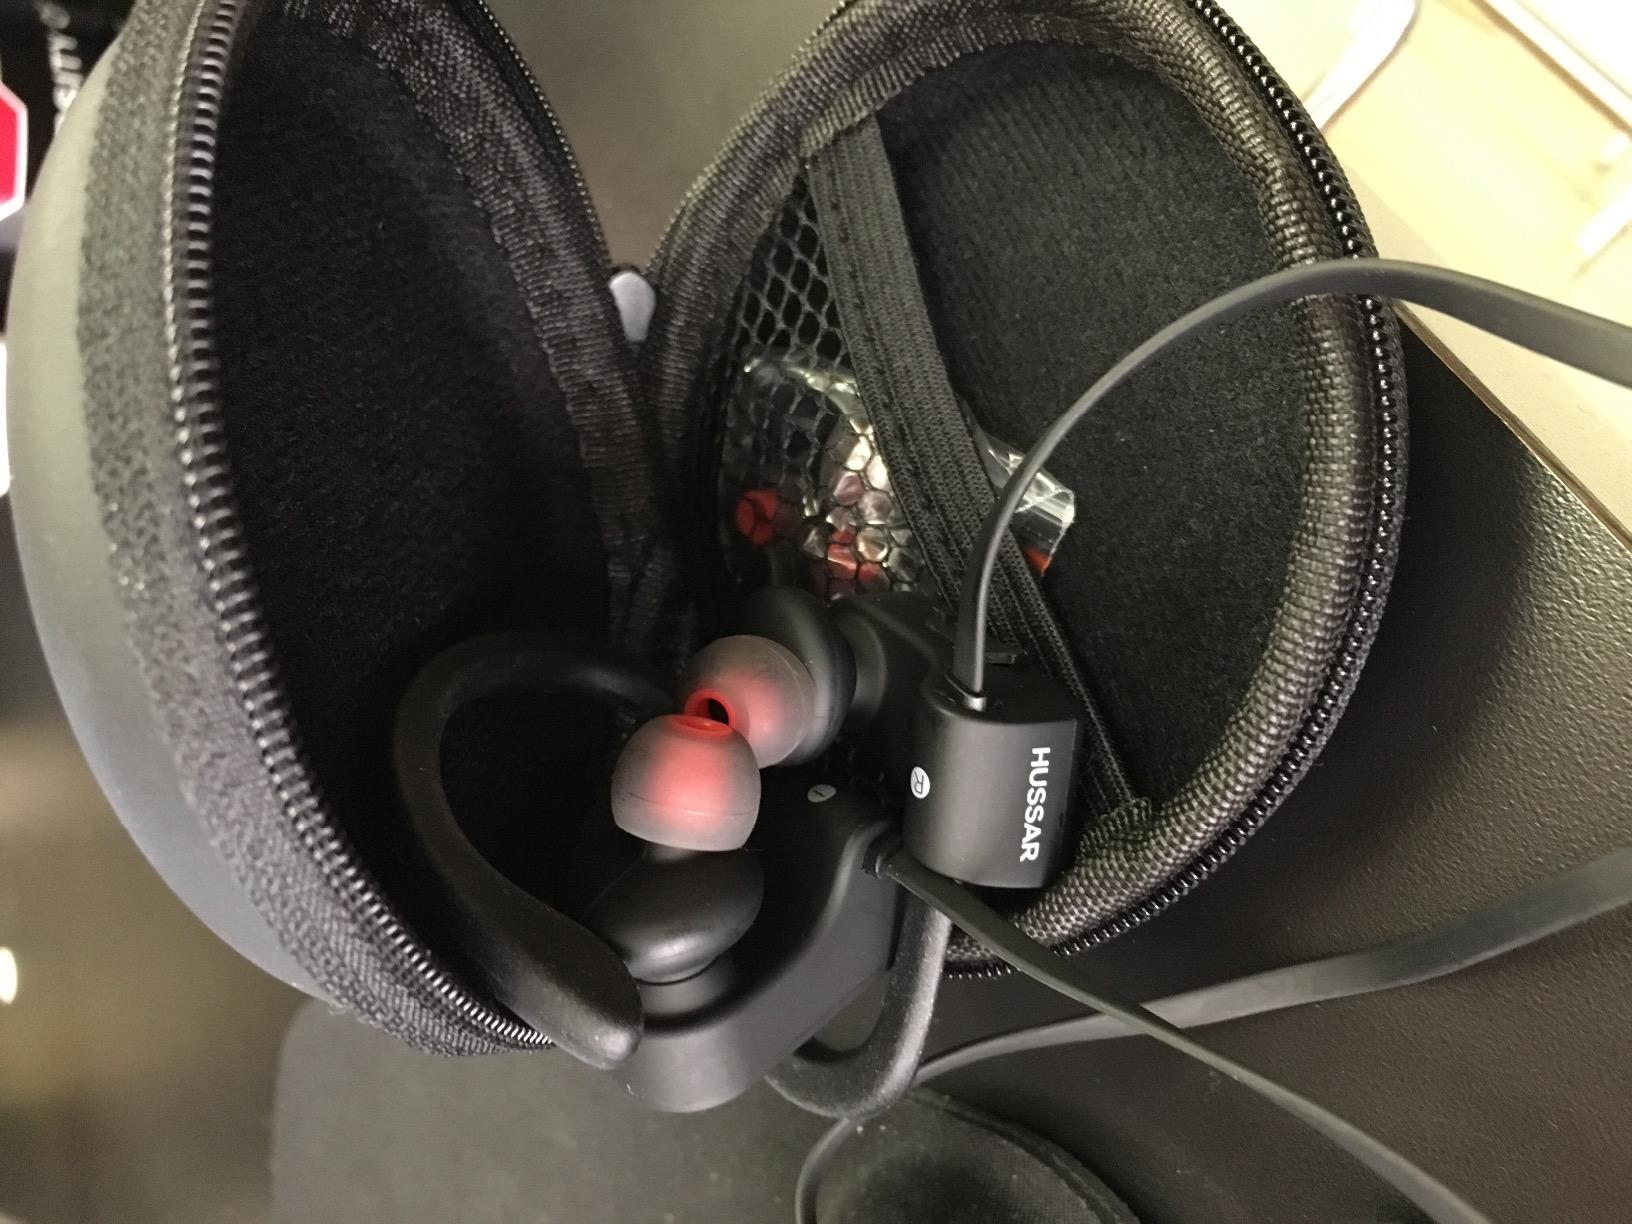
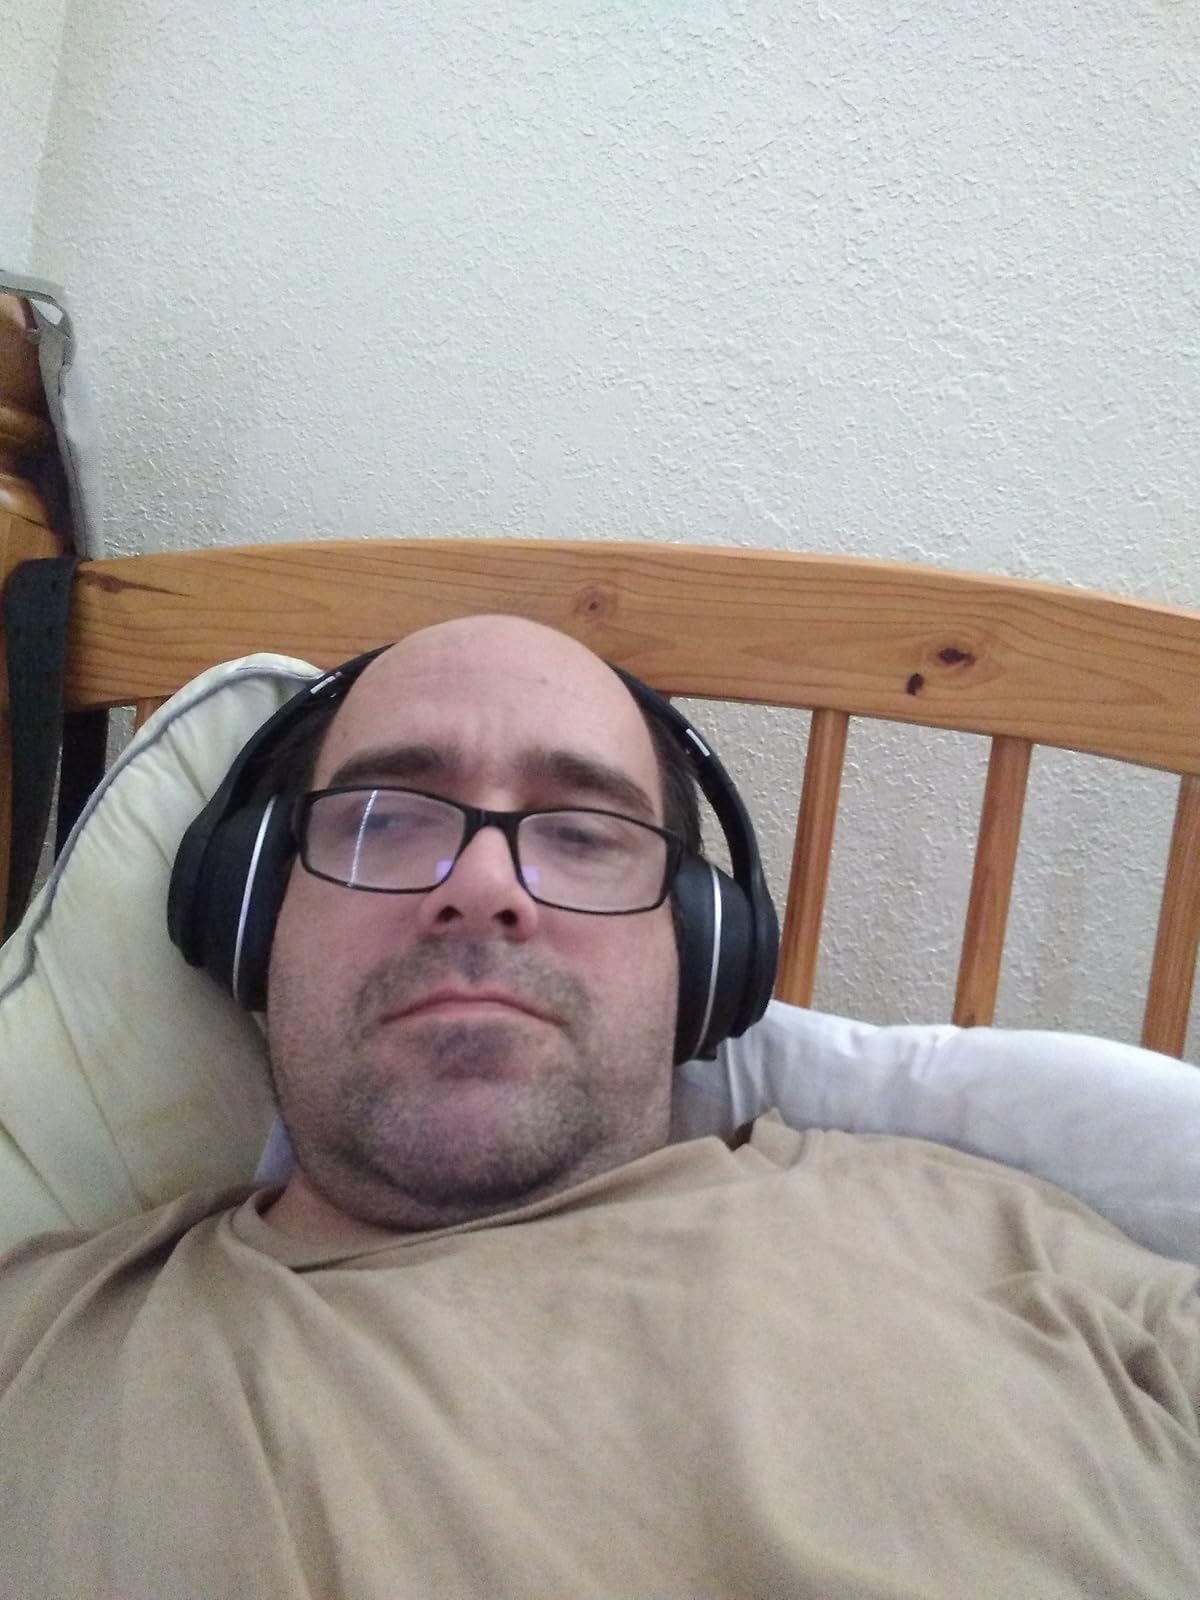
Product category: headphones
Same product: no